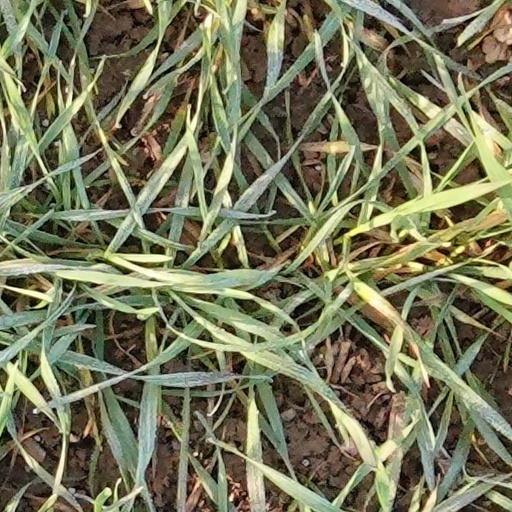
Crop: wheat